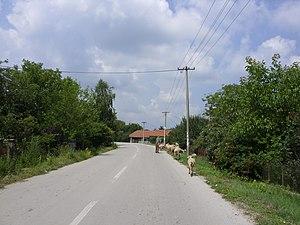
village de Vrcenovica, municipalité d'Aleksinac, Serbie
Vrćenovica est un village de Serbie situé dans la municipalité d'Aleksinac, district de Nišava. Au recensement de 2011, il comptait 361 habitants.